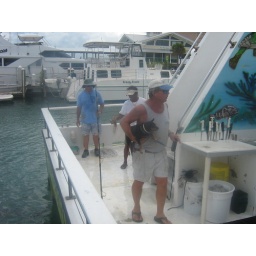
This dog let us know every time a fish came in the boat.